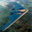
Label: airplane